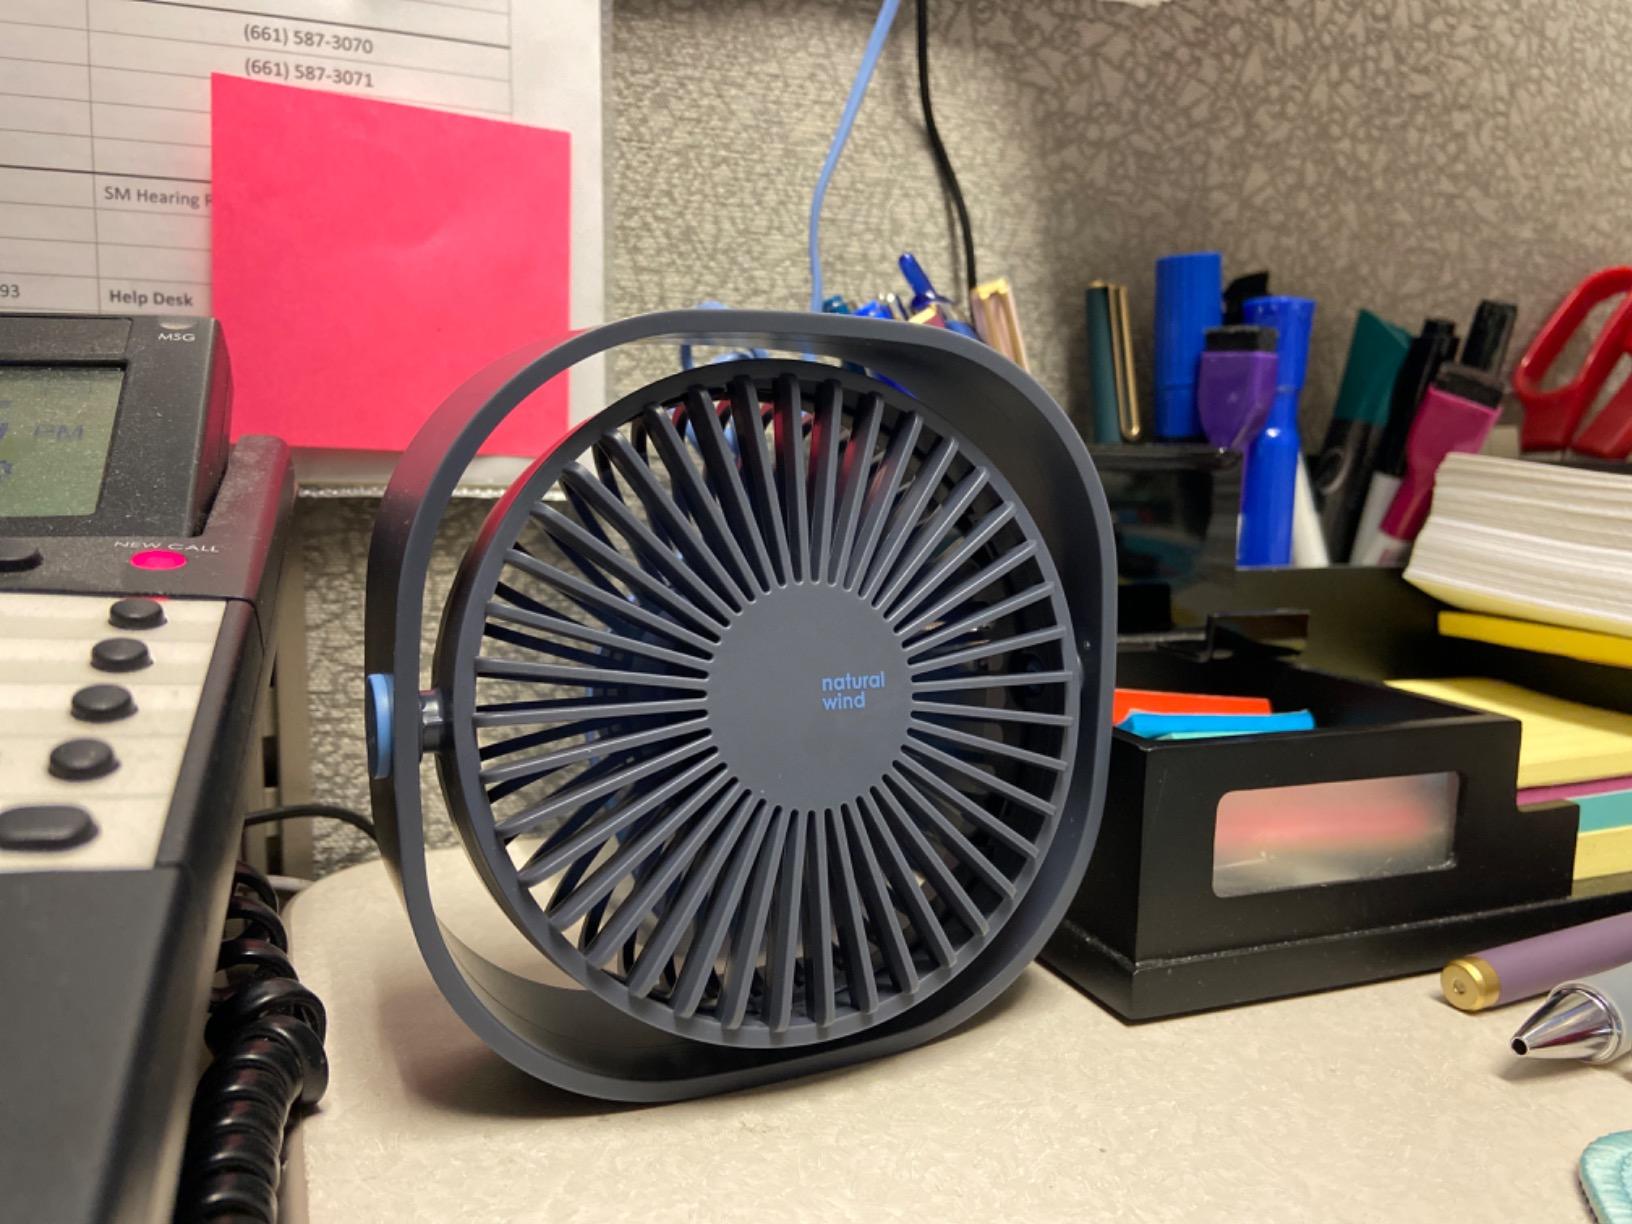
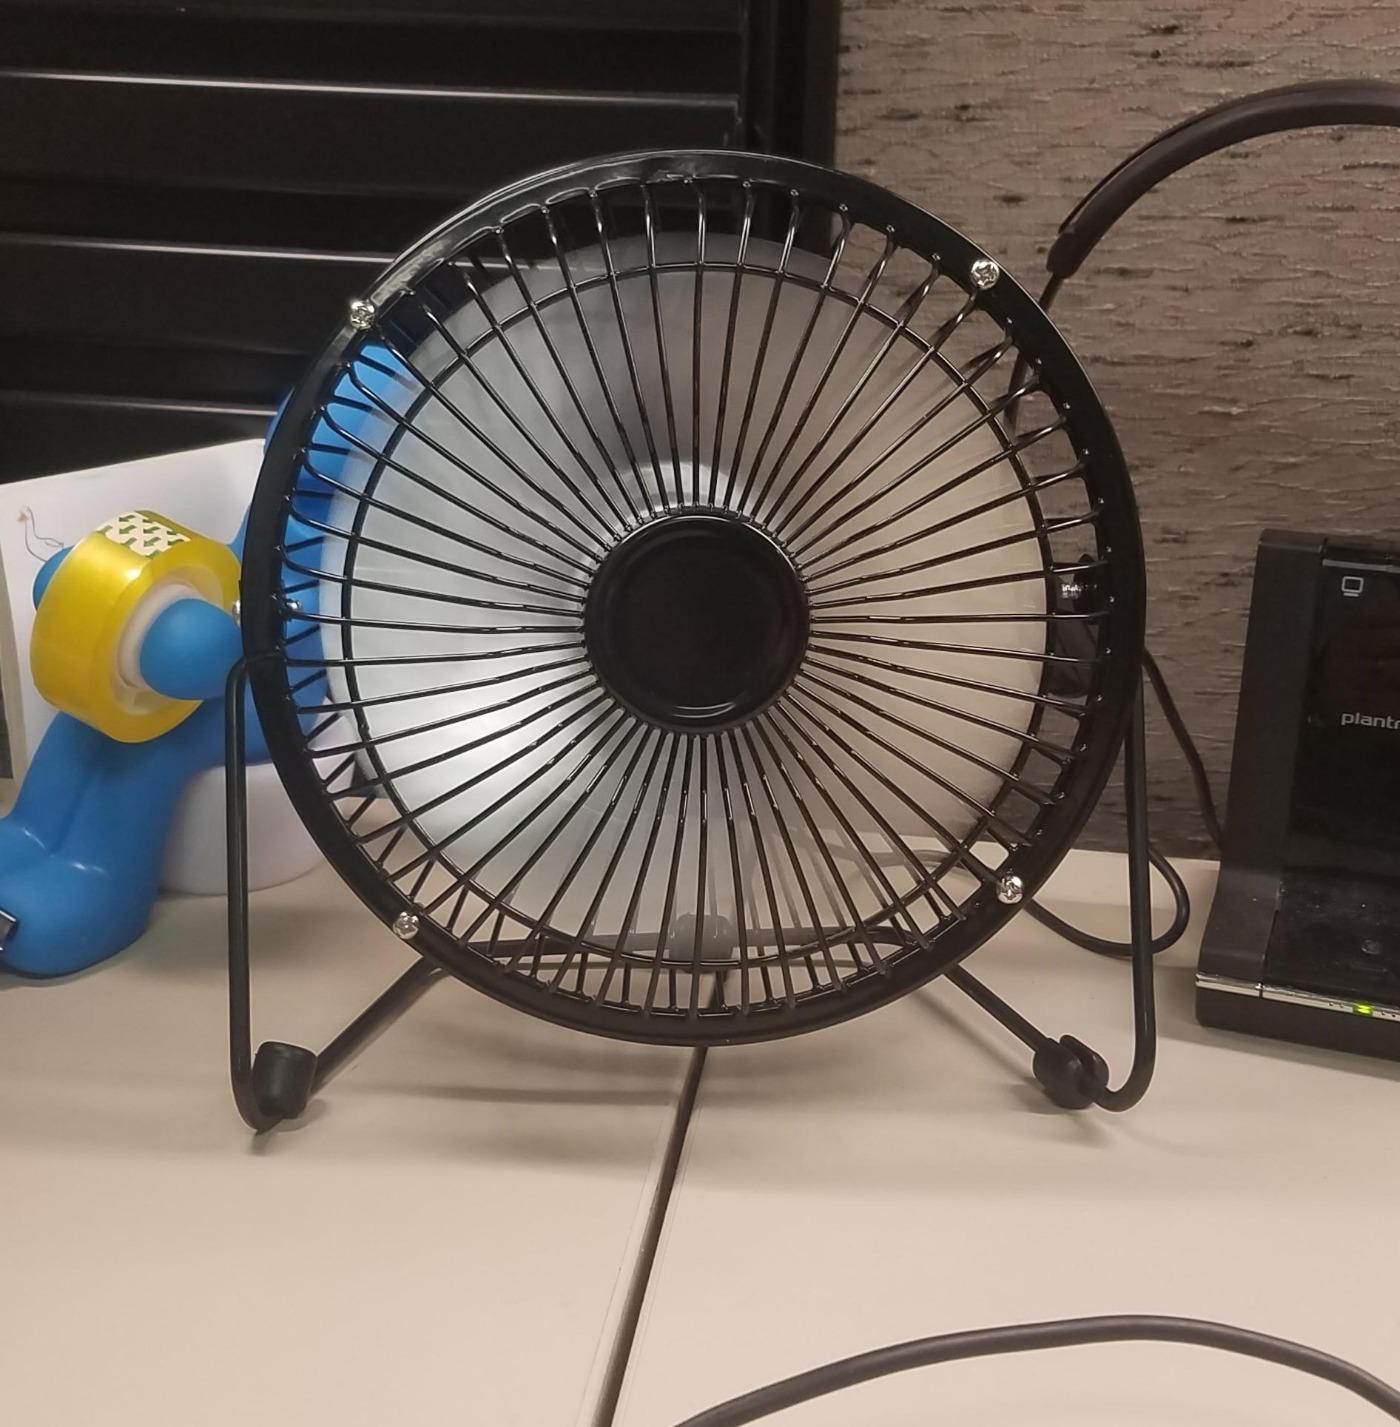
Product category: fan
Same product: no